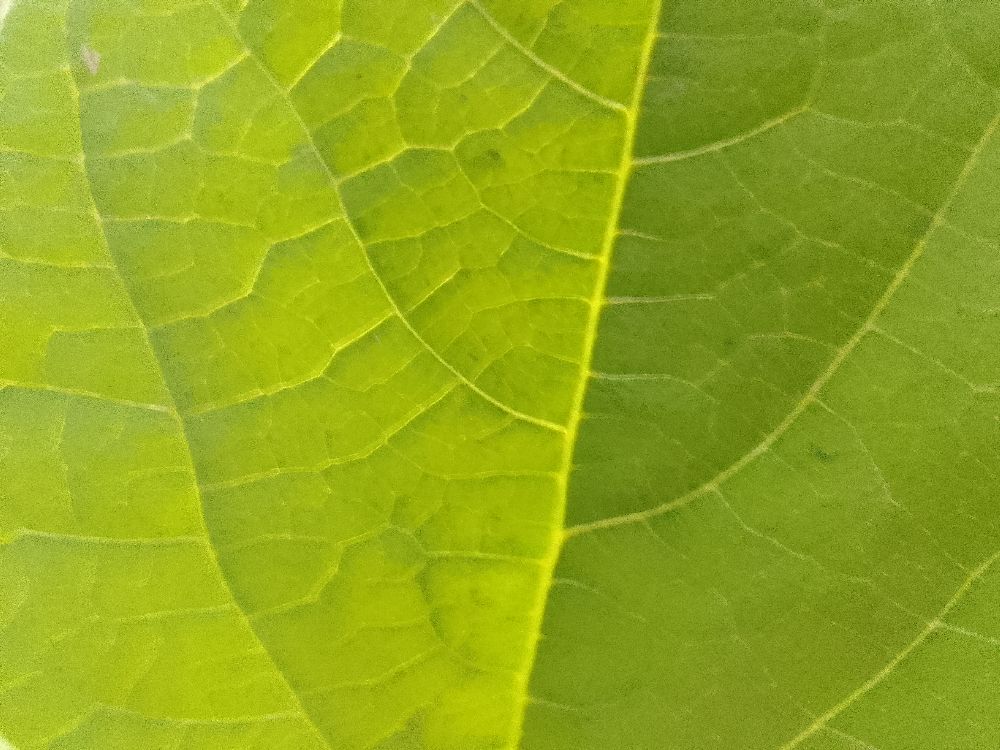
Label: healthy